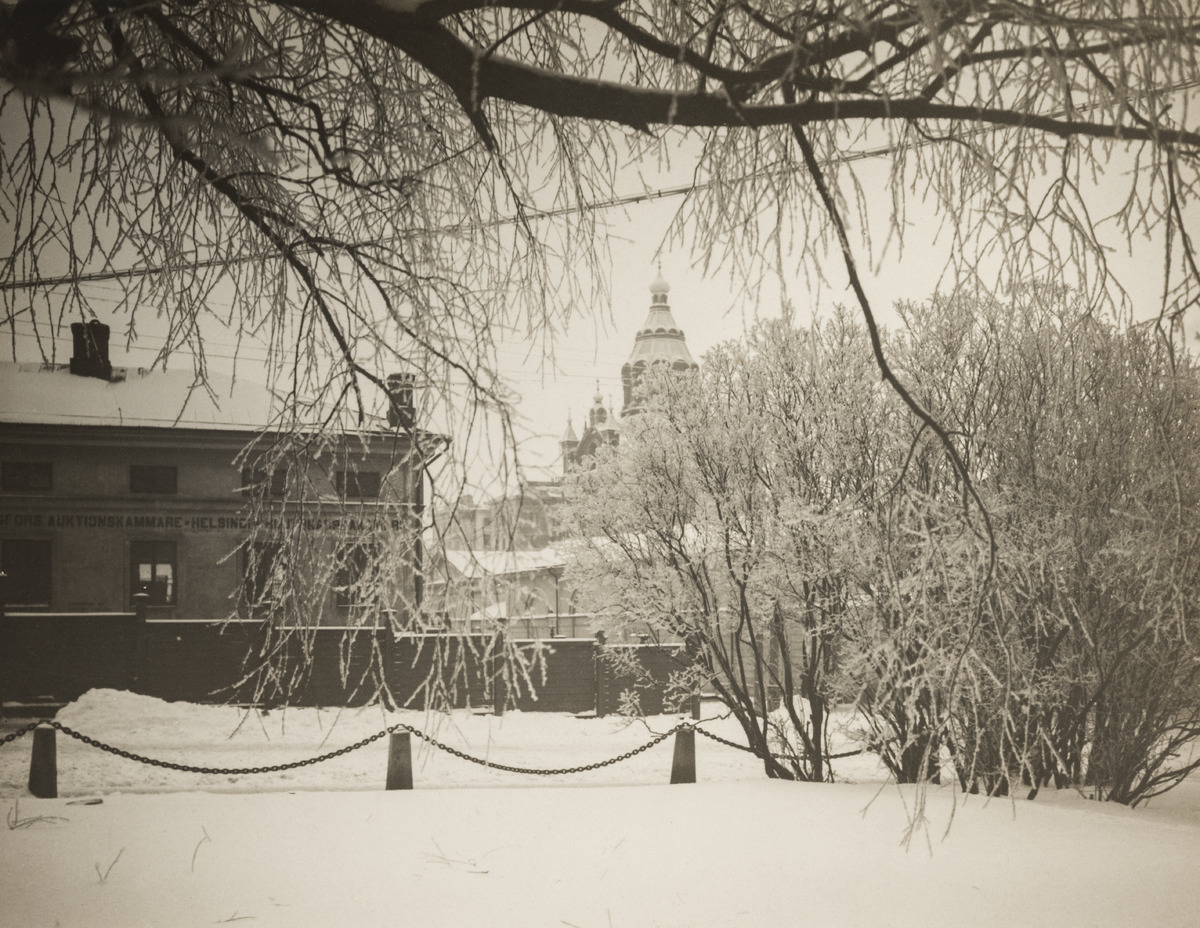
Mariankatu 3 nähtynä Ritarihuoneen puistikosta
sisällön kuvaus: Mariankatu 3 nähtynä Ritarihuoneen puistikosta. Rakennuksessa, joka oli entinen tulli- ja pakkahuone, toimi 1900-luvun alussa huutokauppakamari. Taustalla Uspenskin katedraali. mustavalkoinen
Ajankohta: kuvausaika 1900 -luku alku
Paikka: Suomi, Uusimaa, Helsinki, Kruununhaka Helsinki, Mariankatu 3
Aiheet: kivirakennukset, kirkkorakennukset, Uspenskin katedraali, huutokauppa, talvi, puistot, viheralueet